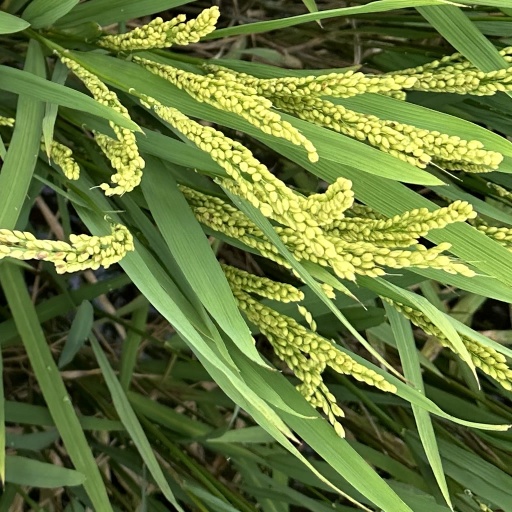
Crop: rice